Danube–Black Sea Canal

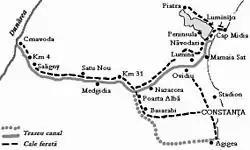
Map of forced labor camps along the Danube–Black Sea Canal building site

The idea of starting the construction of the Danube–Black Sea Canal seems to have been suggested to Romanian leader Gheorghe Gheorghiu-Dej by Soviet leader Joseph Stalin during a visit to the Moscow Kremlin in 1948. Gheorghiu-Dej's chief of staff stated that Stalin indicated the canal as a means of getting rid of the rich peasants and of the so-called "enemies of the people" and promised support to the authorities in identifying the people hostile to the regime and by providing construction equipment for the canal. He also stated that Gheorghiu-Dej was not convinced by Stalin's recommendations, suspecting that the canal was actually part of the Soviet Union's expansion strategy. It has since been found out that Stalin's initiative was based on a secret study, commissioned in 1947–1948, which recommended building a Soviet submarine base at the Port of Midia, which was suitable due to its proximity to the Bosphorus and because of the rocky foundation.